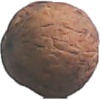
Label: Walnut 1